Tianguis

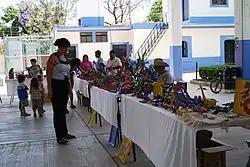
Woman at weekly Friday alebrije tianguis in San Martin Tilcajete

Many occasional and some semi permanent tianguis are specialty markets, either specializing in one type of good or are set up for a specific season. One semi permanent market is the “Fashion Tianguis,” with about fifty vendors who sell clothing each weekend at Parque México in Mexico City. Most are true designer labels from various countries, including Mexico. Merchandise includes many ítems that have not sold in upscale stores. Other tianguis that specialize in fashion include Plaza Cibeles on weekends, La Lagunilla on Sundays, and Del Chopo on Saturdays. The last specializes in “dark” and Gothic fashion . The city of Tonalá, Jalisco, sponsors a tianguis adjacent to the permanent market, which is restricted mostly to vendors who sell locally made pottery and other craft items. It is called the Tianuges de Artesanos. A number of cities such as Monterrey, and Guadalajara have tianguis that operate only to sell used cars.